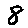
Label: 8